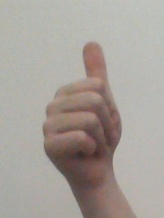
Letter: aleff